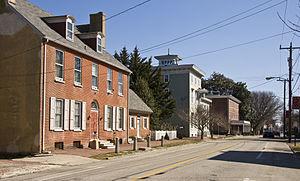
Centre-ville de Smyrna, Delaware, États-Unis